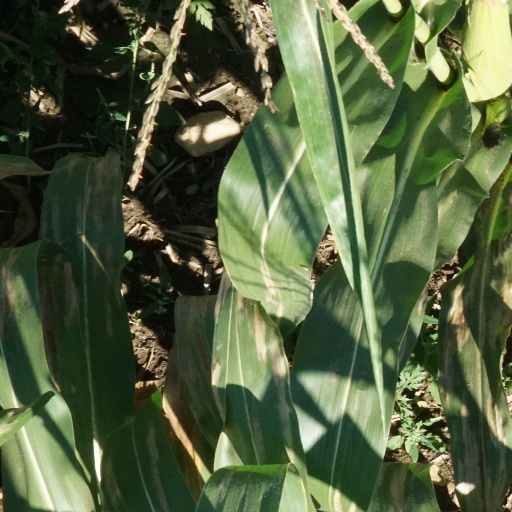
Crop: maize; corn